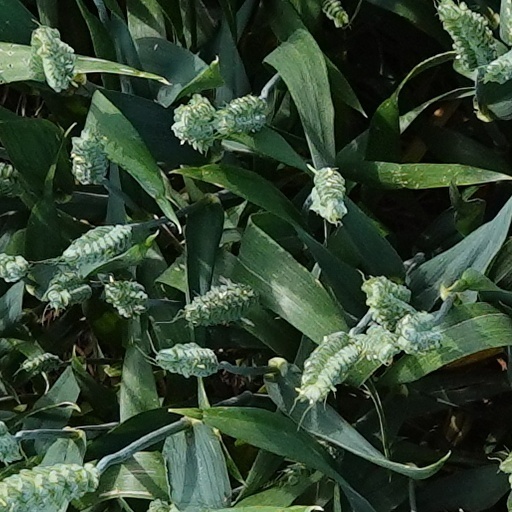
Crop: wheat